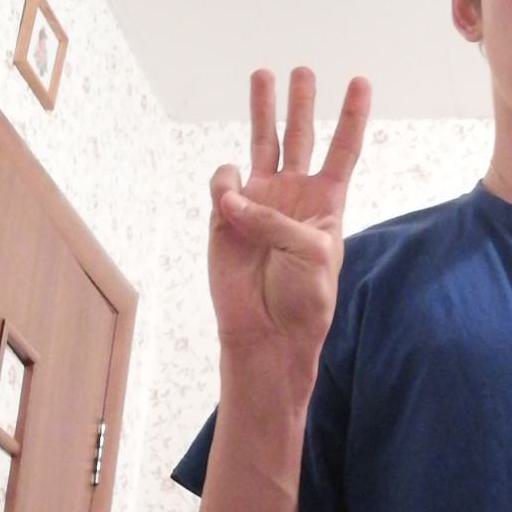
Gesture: three